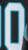
Number: 0